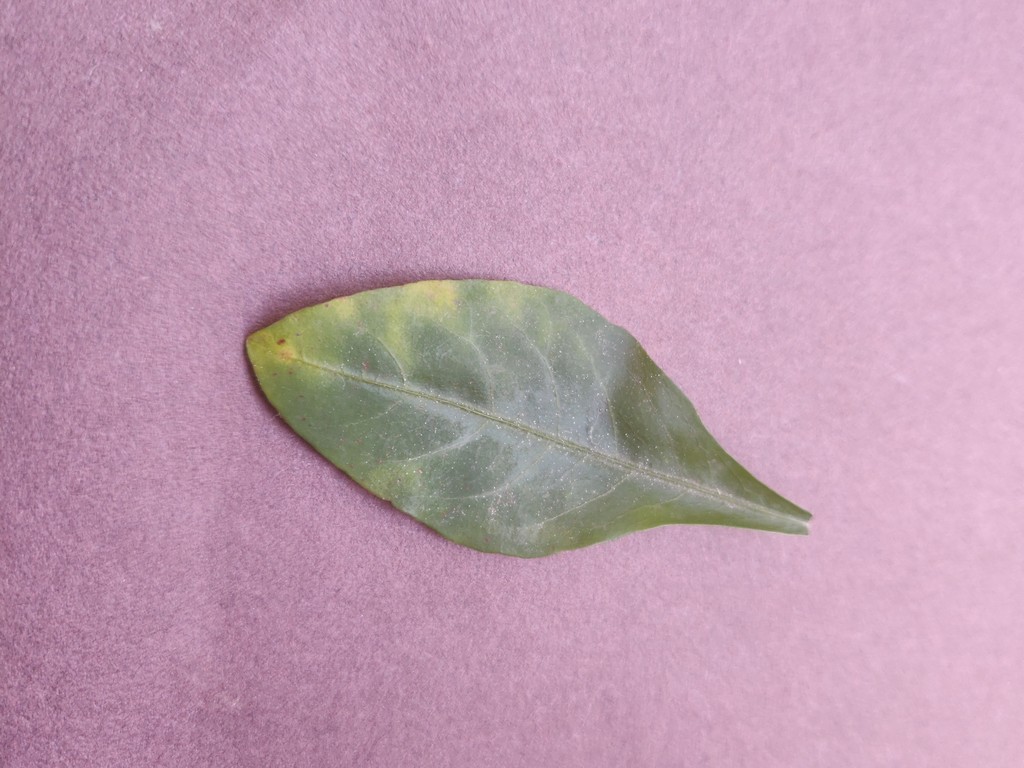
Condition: Unhealthy
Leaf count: single
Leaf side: front